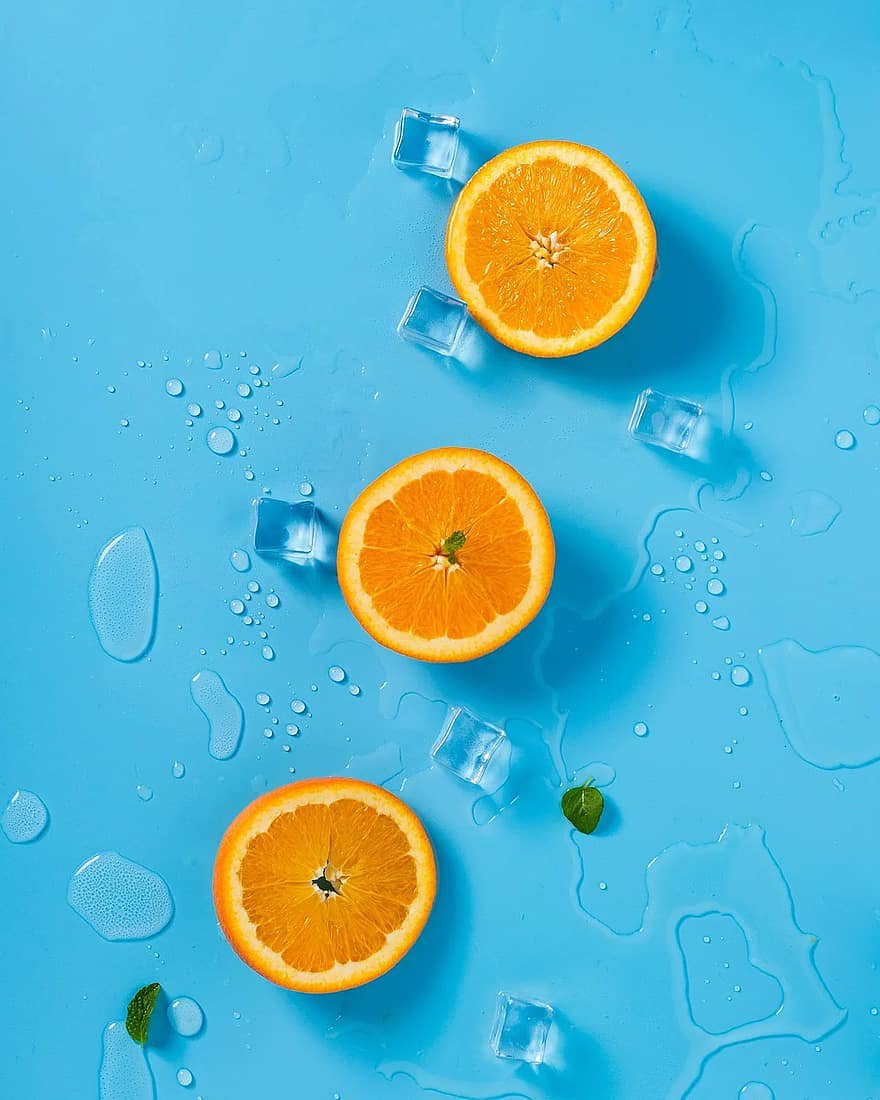
Label: Orange